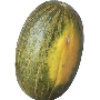
Label: Melon Piel de Sapo 1